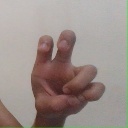
अक्षर: छ